Shoreditch High Street railway station

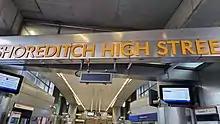
Entrance to the station

In May 2008 Abdal Ullah, a Tower Hamlets London Borough Councillor, called for the new station to be renamed Banglatown, claiming this would better reflect the area in which it will stand, being a centre of the Bangladeshi community. However Transport for London noted that changing the name would cost £2 million and "cause confusion". Councillor Ullah had previously campaigned to change the name of Aldgate East Underground station to "Brick Lane".